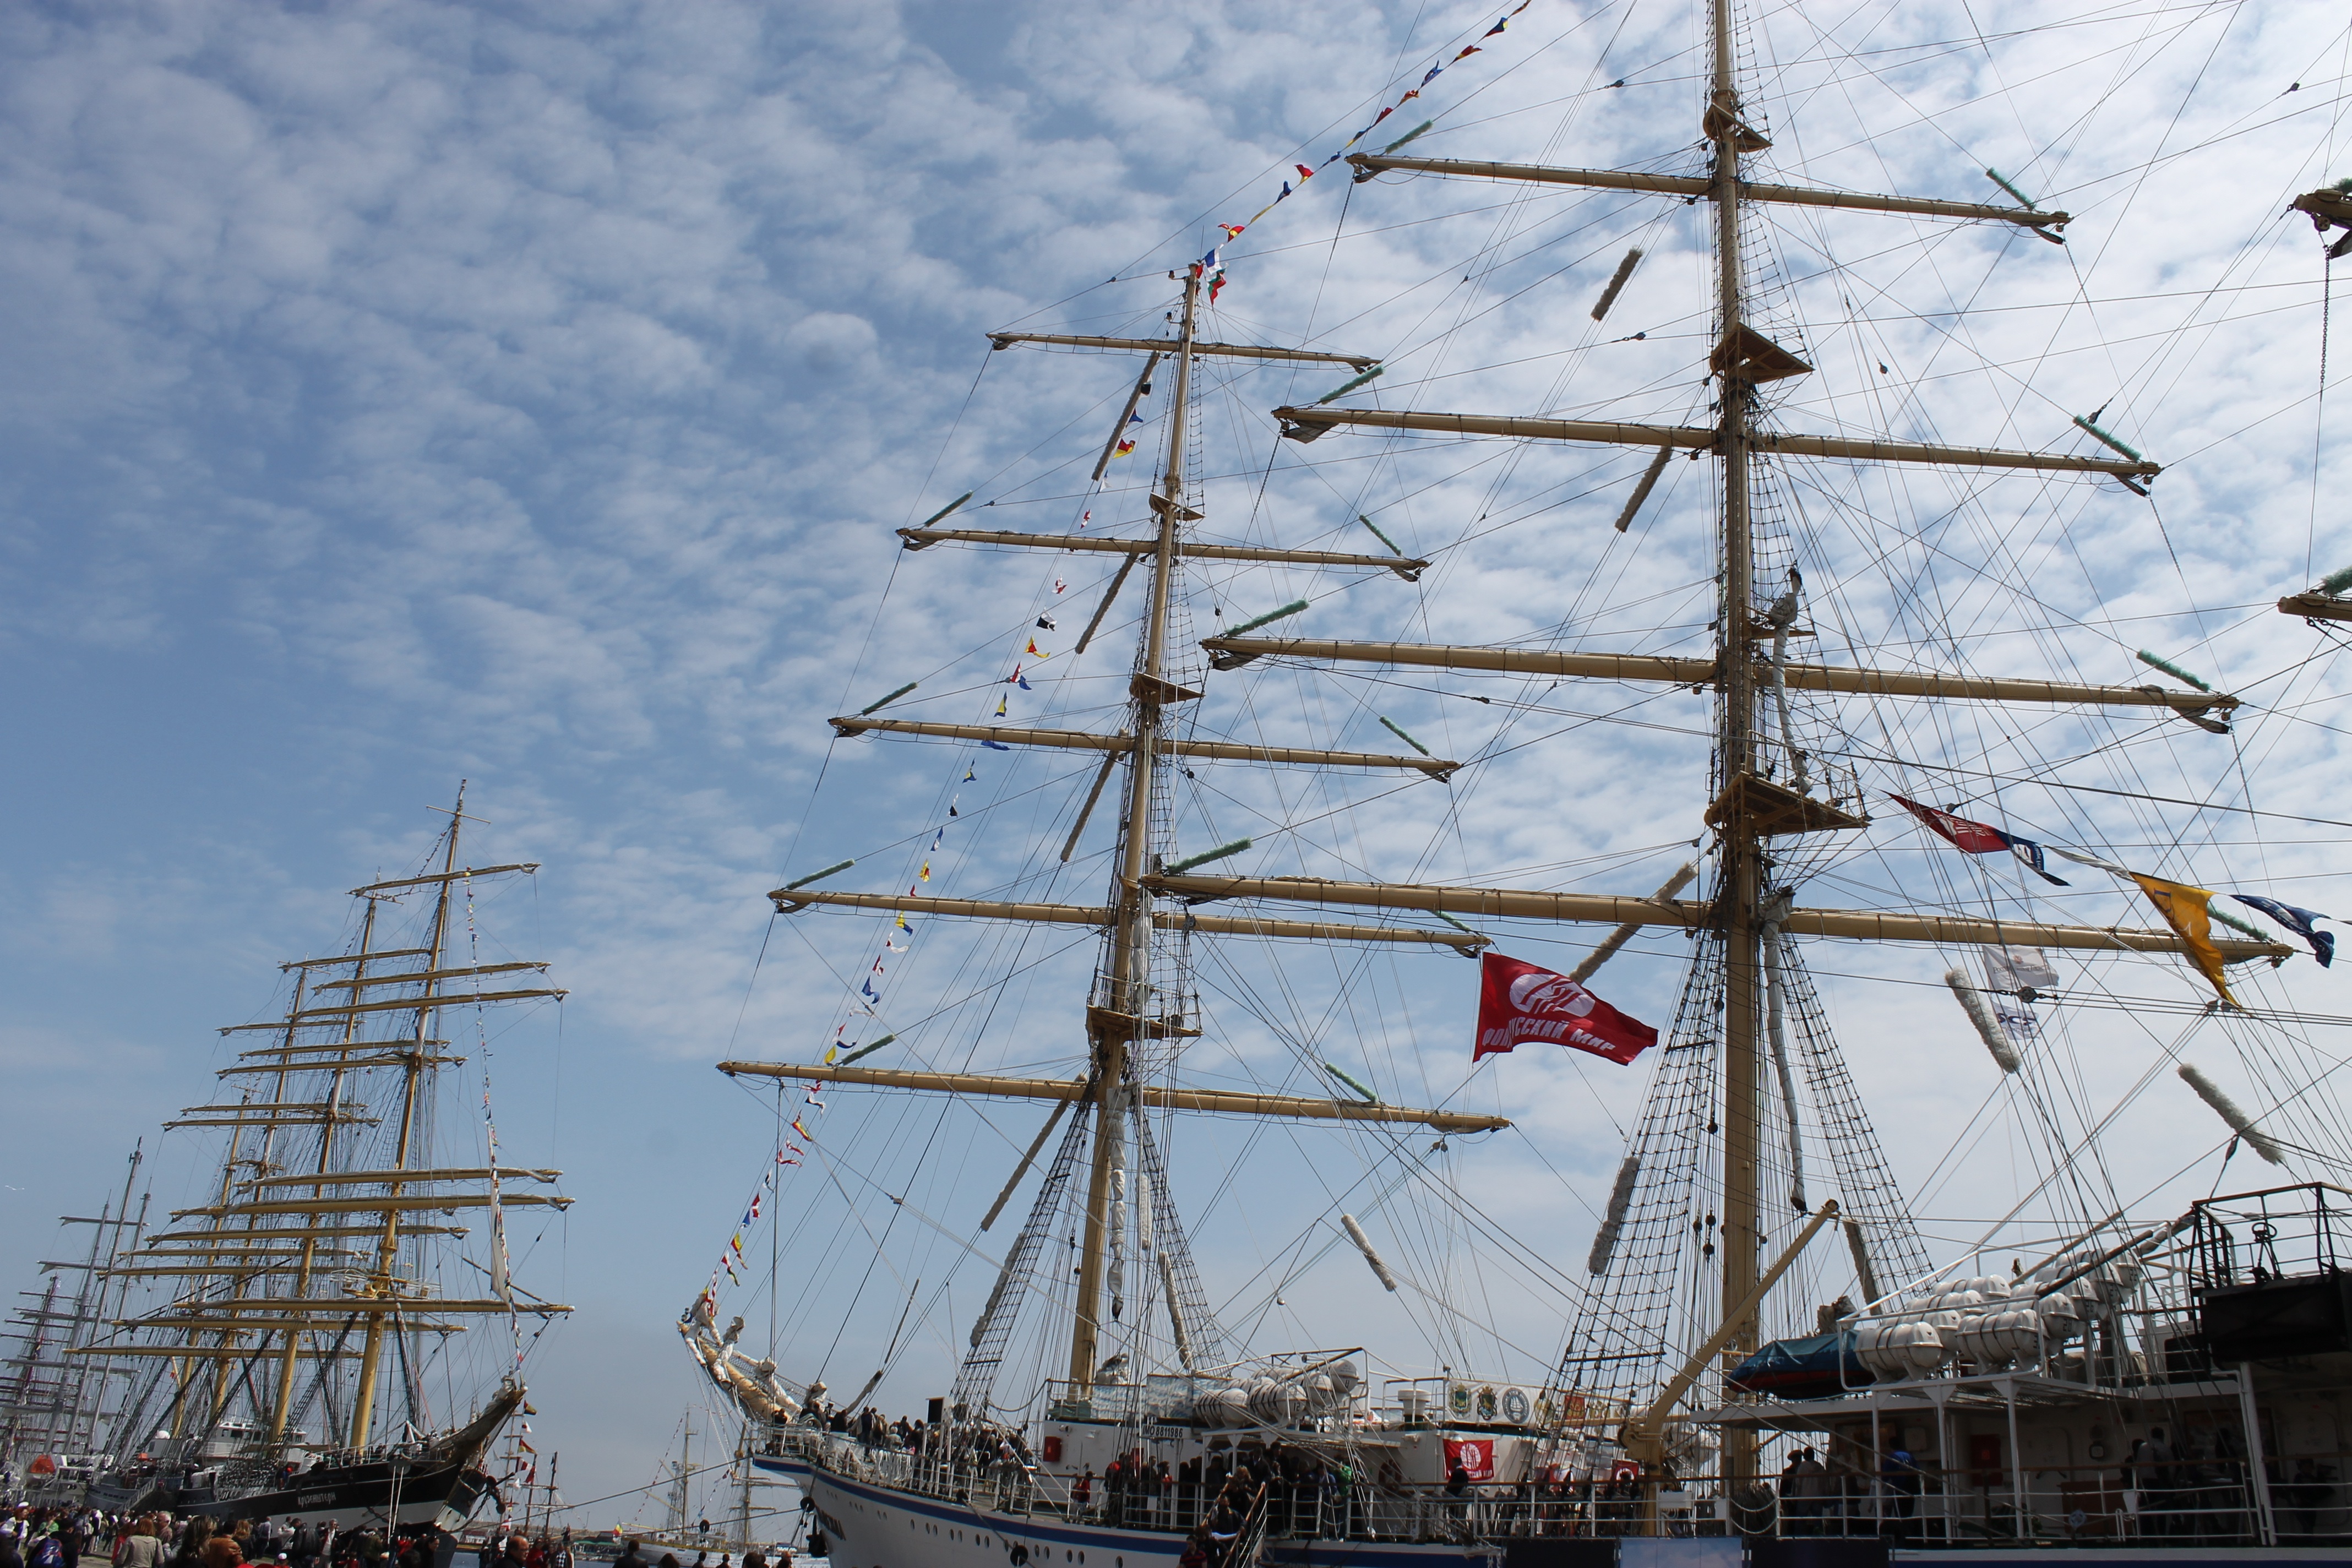
sea, boat, ship, vehicle, mast, sailboat, sail, watercraft, schooner, windjammer, barque, frigate, brig, sailing ship, training ship, tall ship, galleon, full rigged ship, ship of the line, caravel, brigantine, fluyt, barquentine, carrack, manila galleon, sloop of war, east indiaman